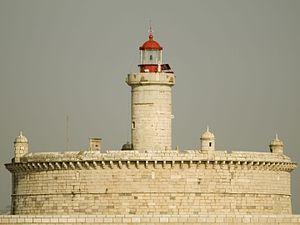
Le phare de Bugio est un phare situé sur le Fort de São Lourenço do Bugio, qui se trouve dans la freguesia de Oeiras e São Julião da Barra de la municipalité de Oeiras, dans le district de Lisbonne.